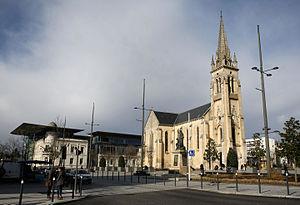
Mérignac est une commune du Sud-Ouest de la France, située dans le département de la Gironde, dans la banlieue ouest de Bordeaux, en région Nouvelle-Aquitaine.